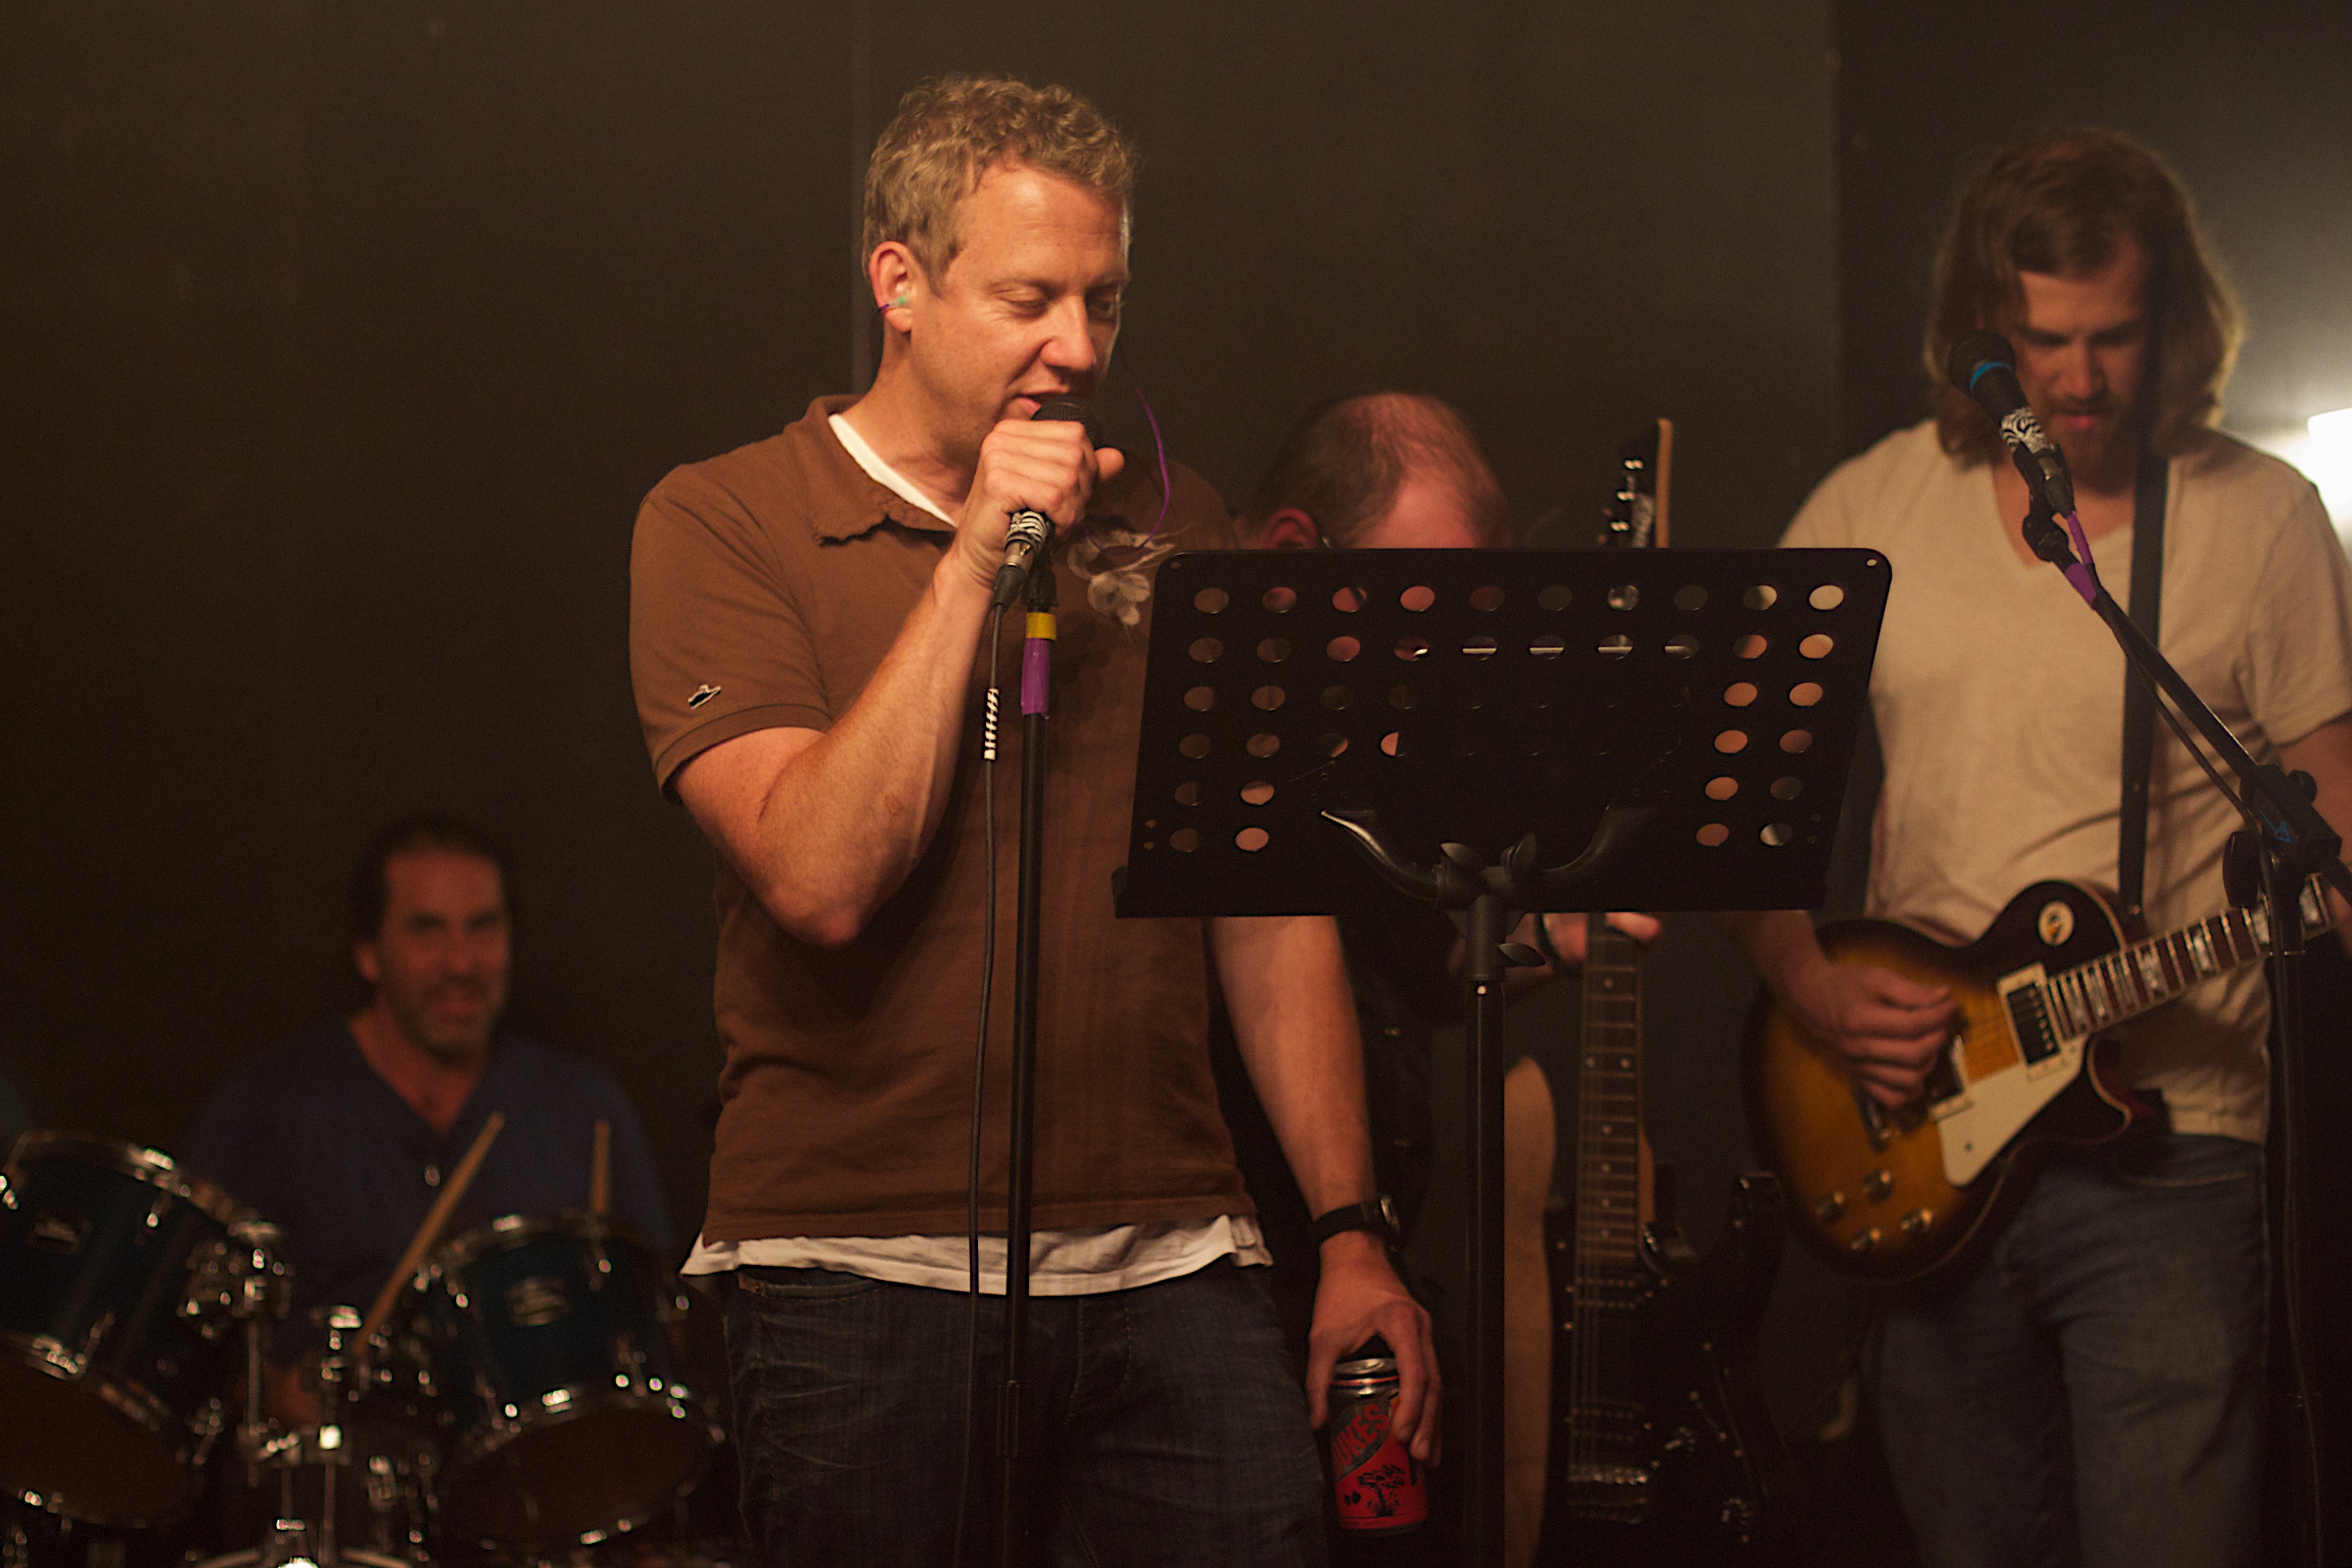
person, music, guitar, concert, musician, stage, orchestra, performance, singing, guitarist, drums, drummer, entertainment, performing arts, singer songwriter, social group, musical ensemble